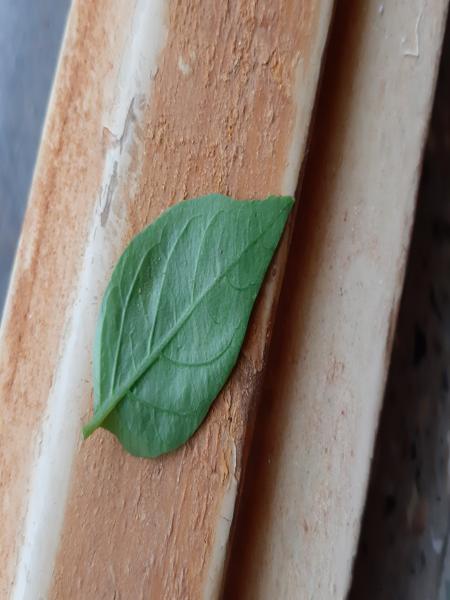
Plant: Chilly